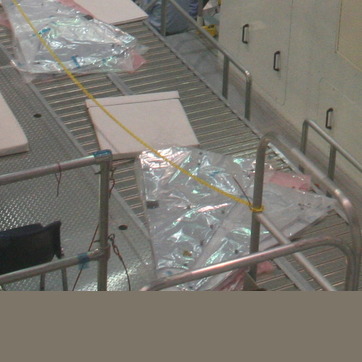
Material: plastic